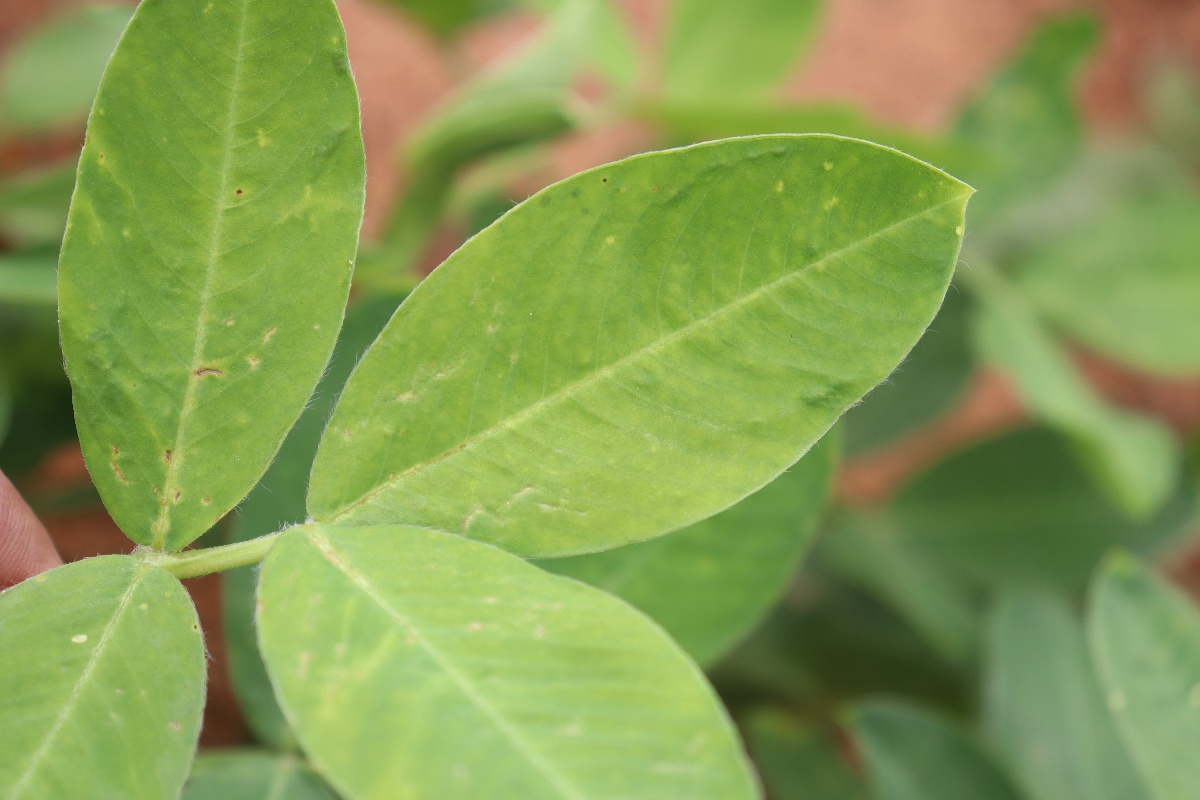
Label: healthy leaf